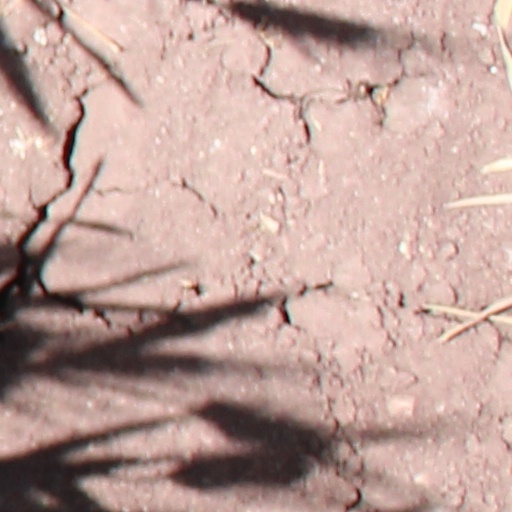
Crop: wheat